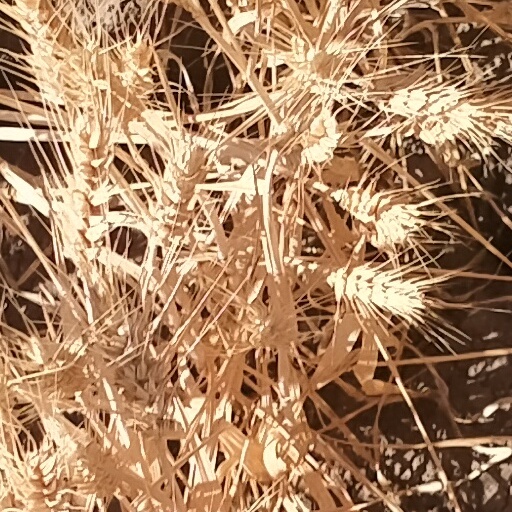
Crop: wheat